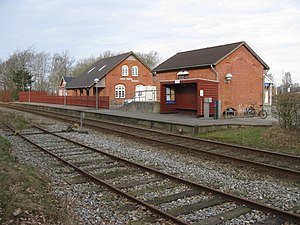
Lunde Station
Lunde Station
Lunde Station på Vestbanen
Lunde Station er en jernbanestation i Lunde.